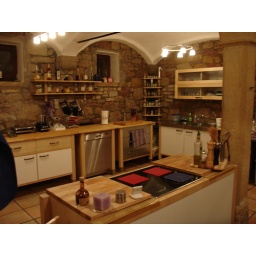
The house in Germany had a stove in the middle of the room. Excellent access.